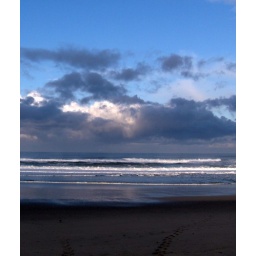
Stormy sky and footprints in the sand